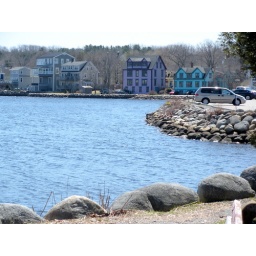
Looking across the water to the back of houses on the main street in Mahone Bay, NS